Pact of Cartagena

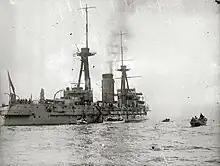
"España" battleship, the first ship of the España-class battleship, which entered on active service in 1913.

The Pact of Cartagena was an exchange of notes that took place at Cartagena on 16 May 1907 between France, Great Britain, and Spain. The parties declared their intention to preserve the "status quo" in the western Mediterranean and in the Atlantic, especially their insular and coastal possessions. The pact aligned Spain with the Anglo-French "entente cordiale" against Germany's ambitions in Morocco, where both Spain and France had mutually recognised (and British-recognised) spheres of influence.